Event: Nepal Earthquake
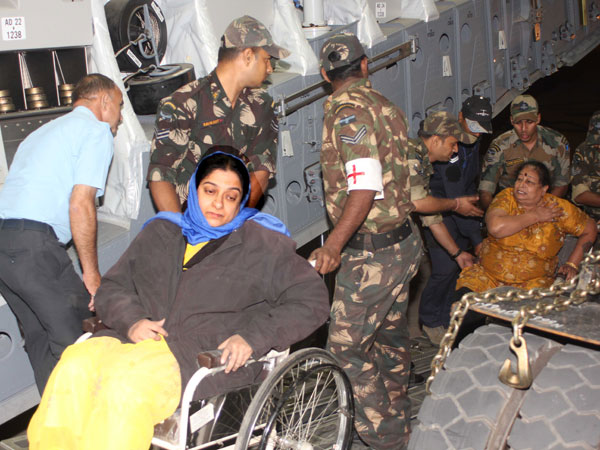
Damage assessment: damage